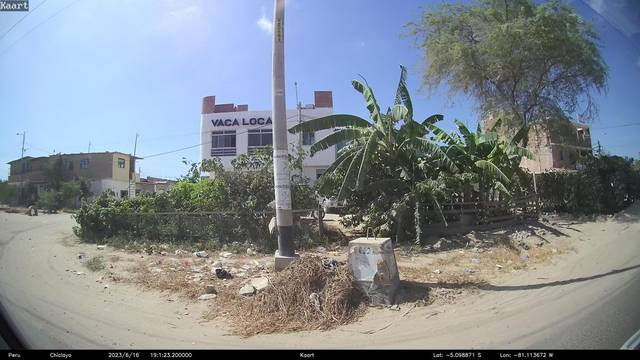
Region: Peru
Coordinates: -5.099, -81.114